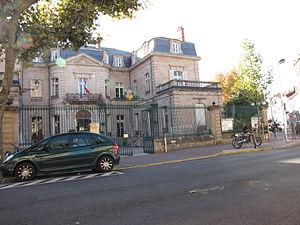
Mairie de Millau
Cet article dresse une liste par ordre de mandat des maires de Millau.
Millau est une commune française, sous-préfecture du département de l'Aveyron, en région Occitanie. Située à 70 km au sud-est de Rodez, et à 111 km de Montpellier, elle fait partie de l'ancienne province du Rouergue.